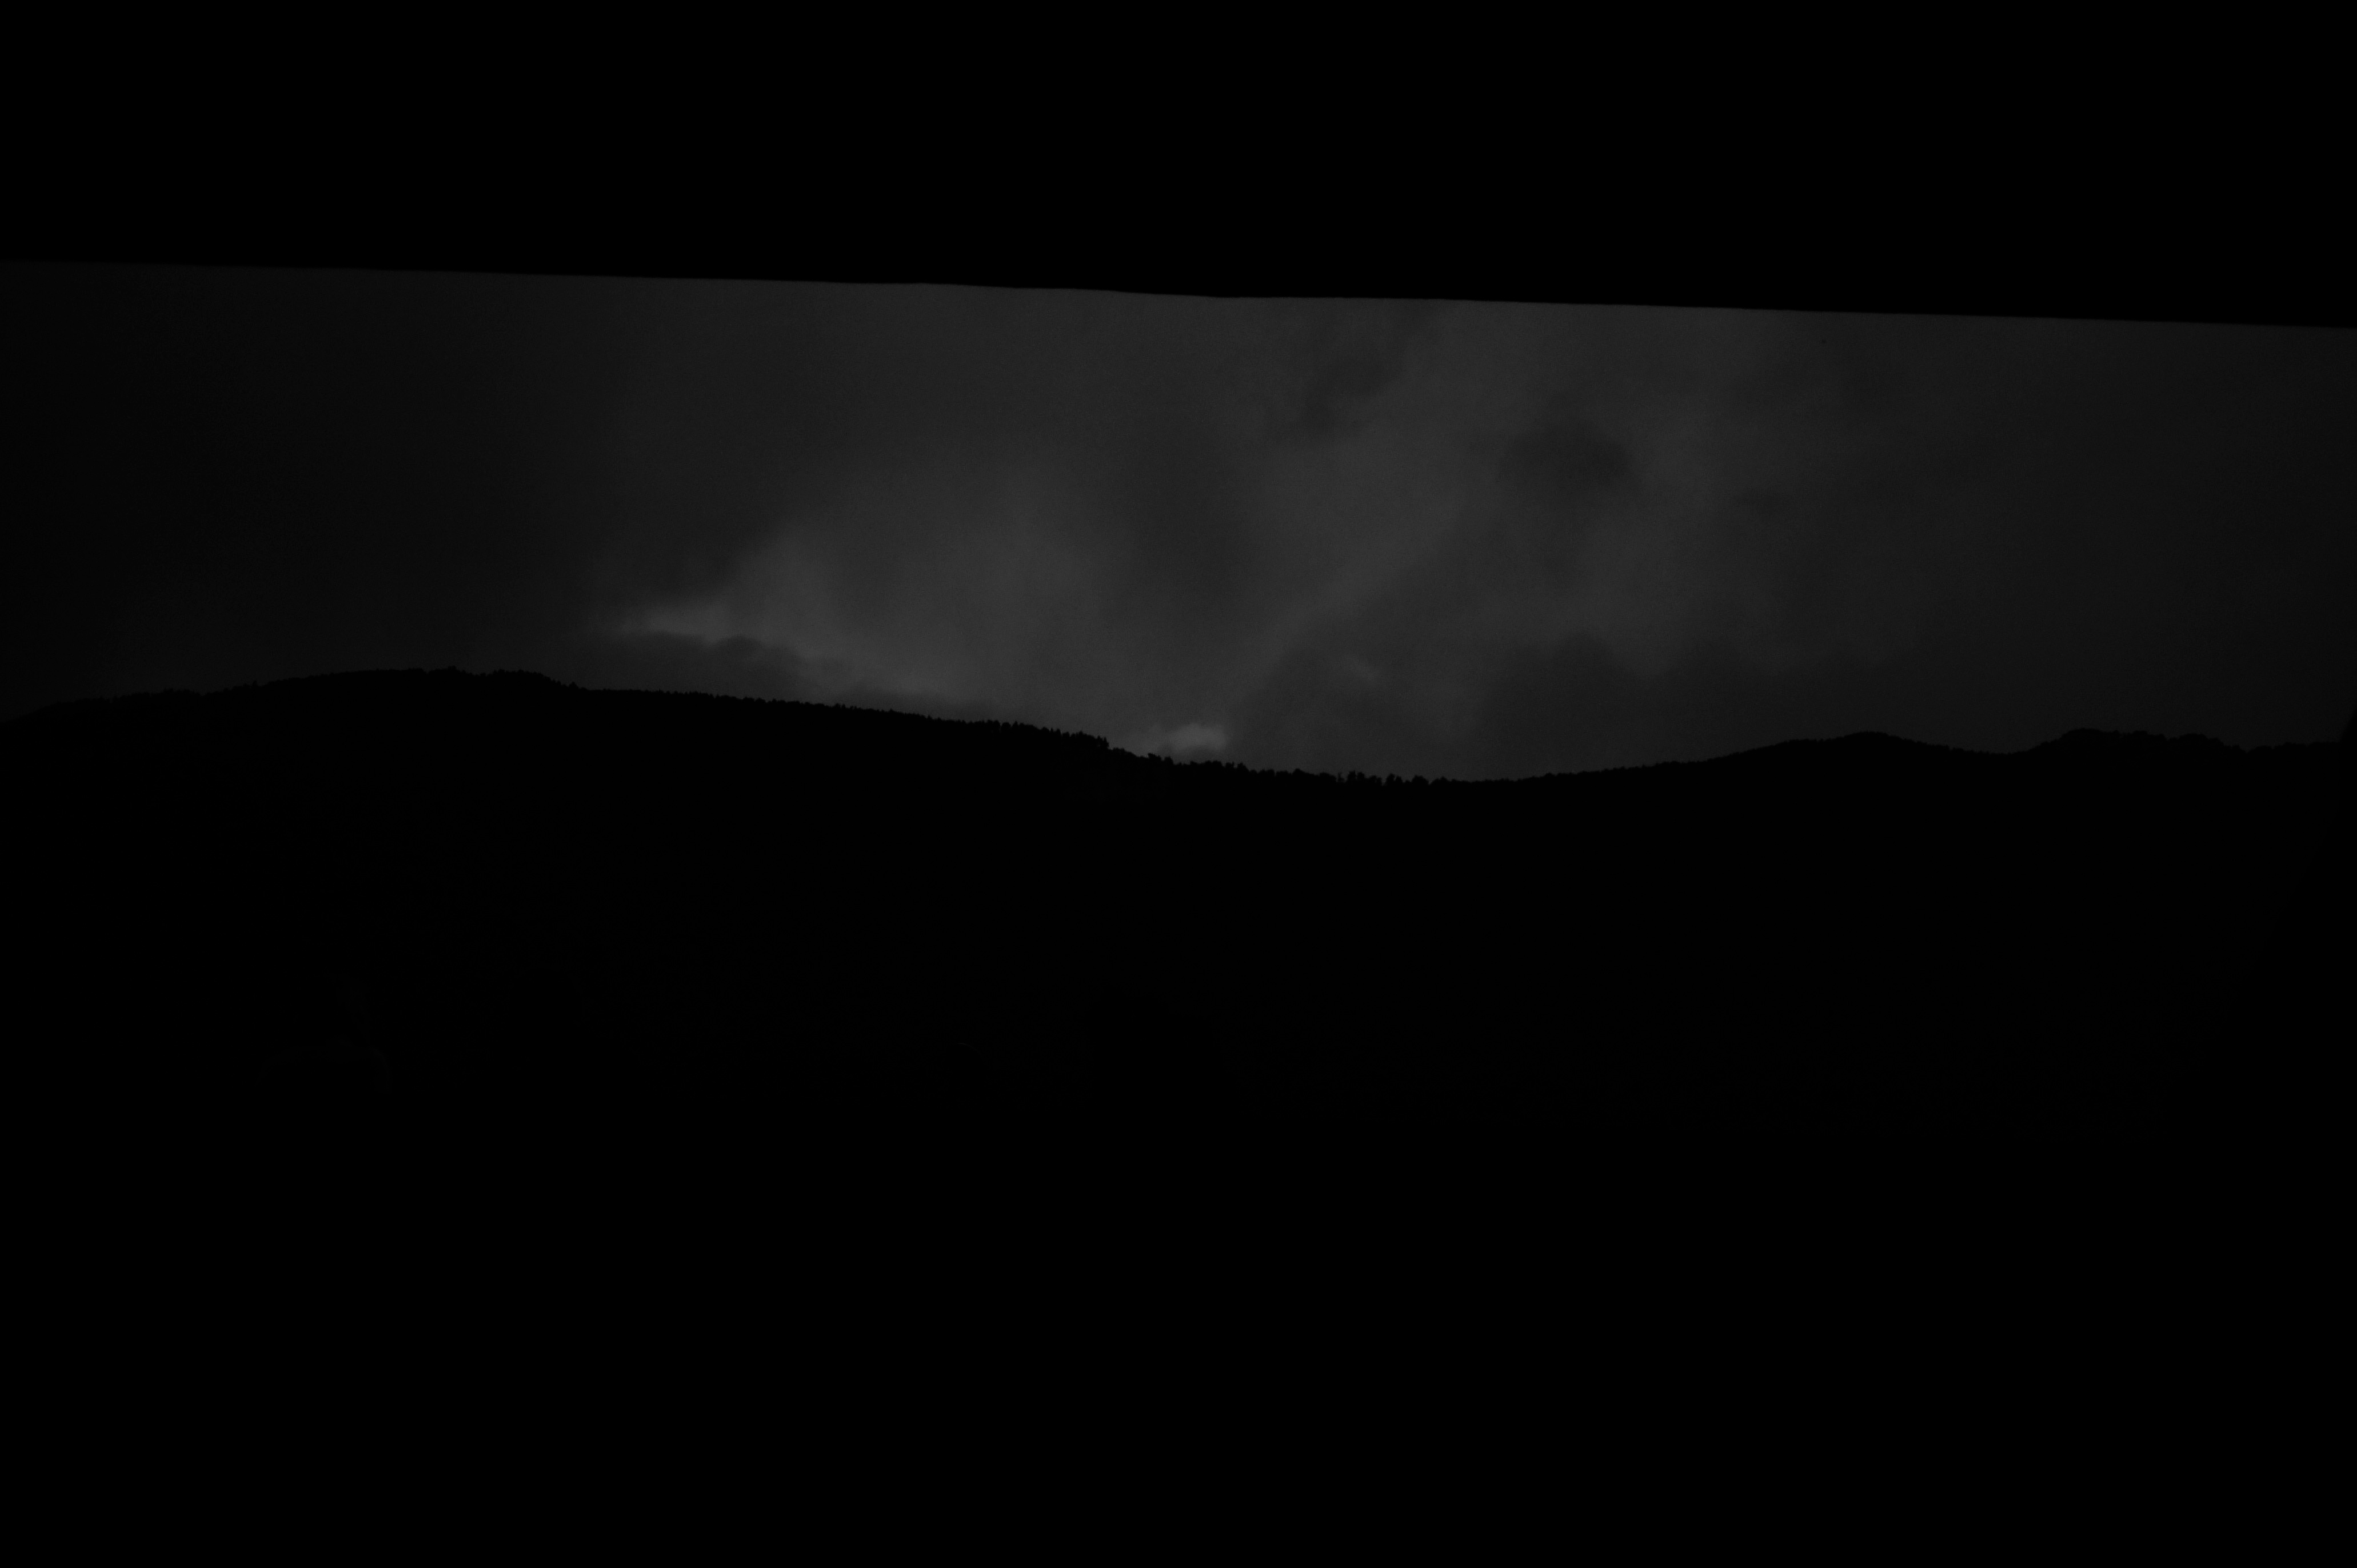
black and white, atmosphere, darkness, aurora, midnight, phenomenon, geological phenomenon